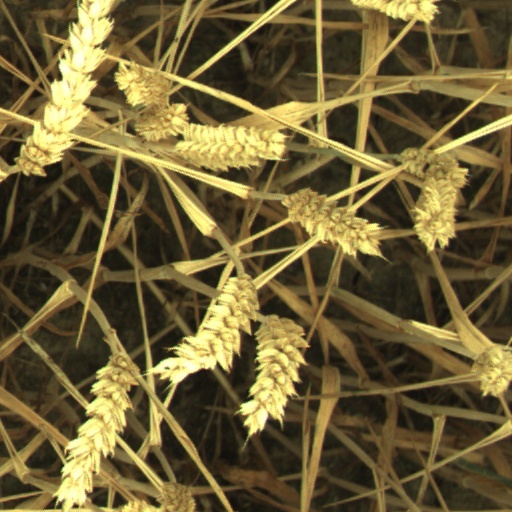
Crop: wheat